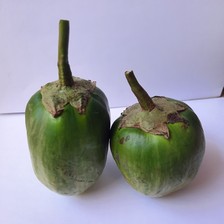
Label: others